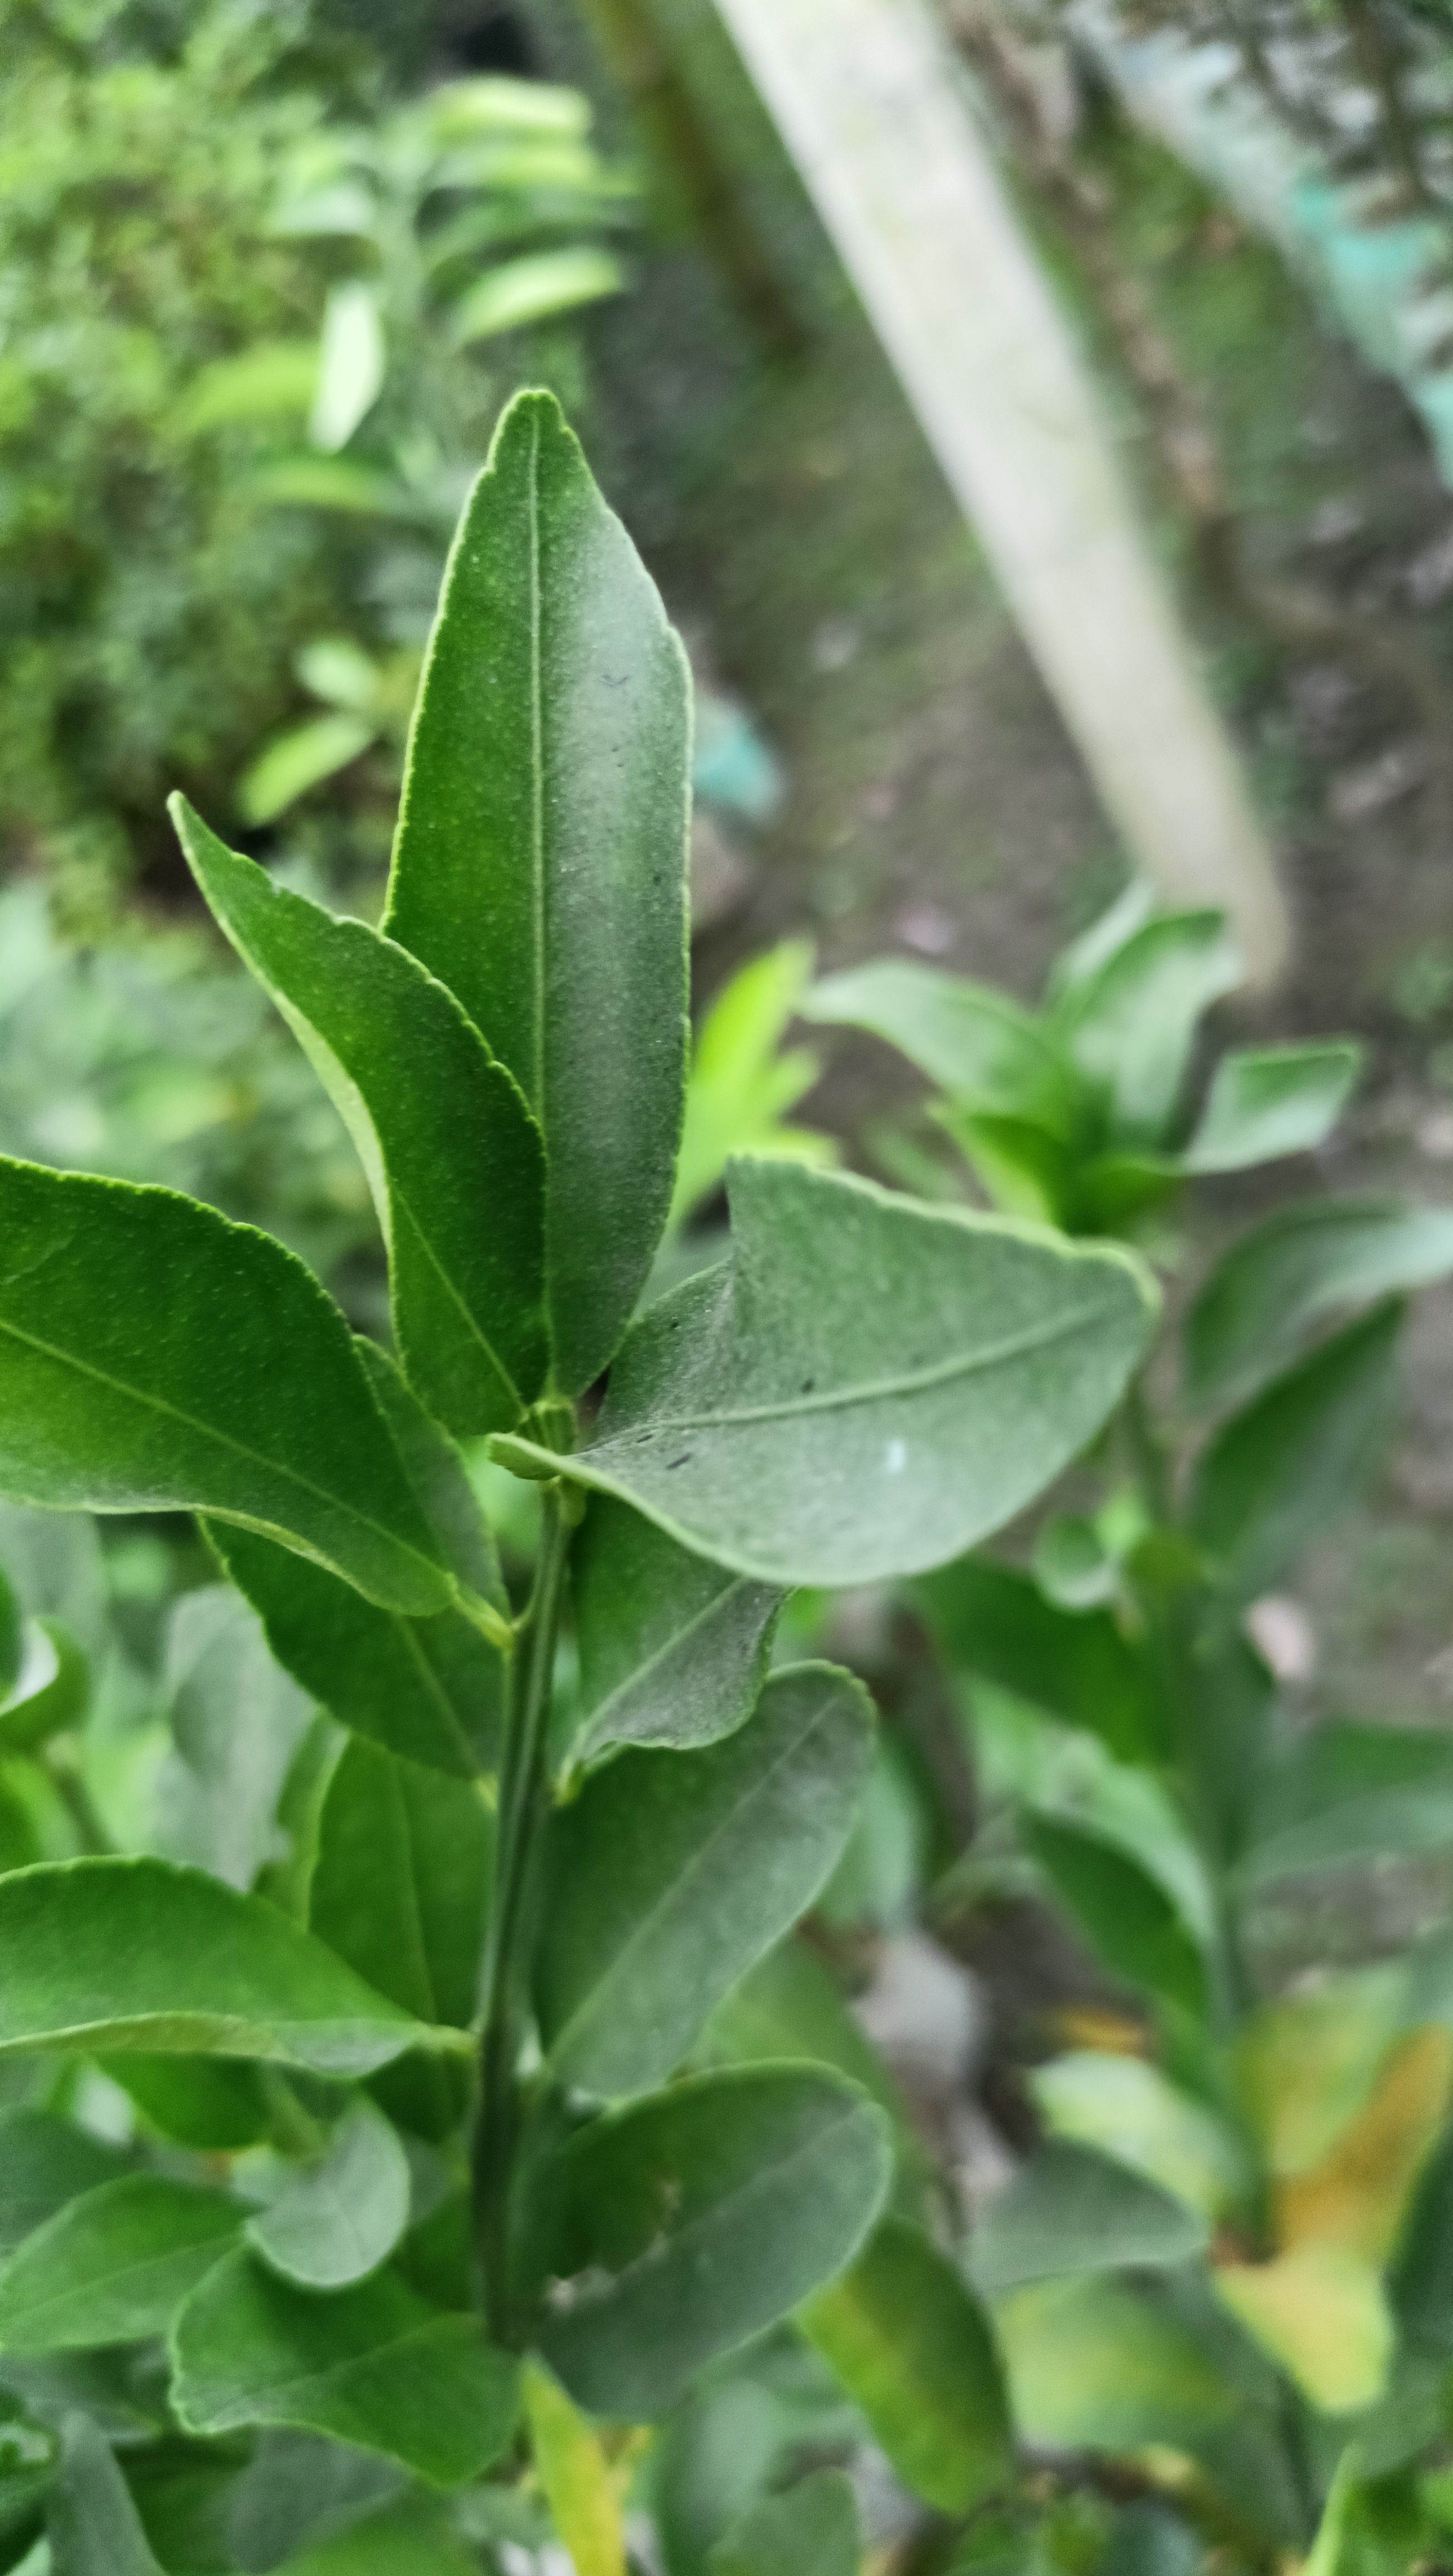
Mandarin leaf variety: Darjeling